Glossary of ballet

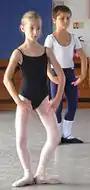
Demi-plié

('tilted'.) Tilting the body forward about the hip of the supporting leg so that the head is lower than the working leg, as in "arabesque penché". Doing a split while standing on one foot. The dancer lifts the leg more than 90 degrees.